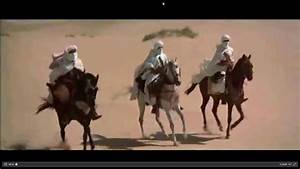
Label: horse